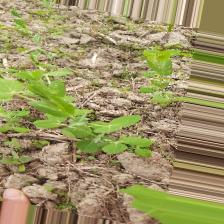
Label: Normal